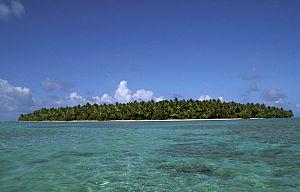
Oroluk est une île coraillenne des États fédérés de Micronésie situé dans le district des autres îles de Pohnpei, dans l'État de Pohnpei. D'une superficie de 0,13 km², elle est actuellement inhabité. Une station météo est installée sur l'île.